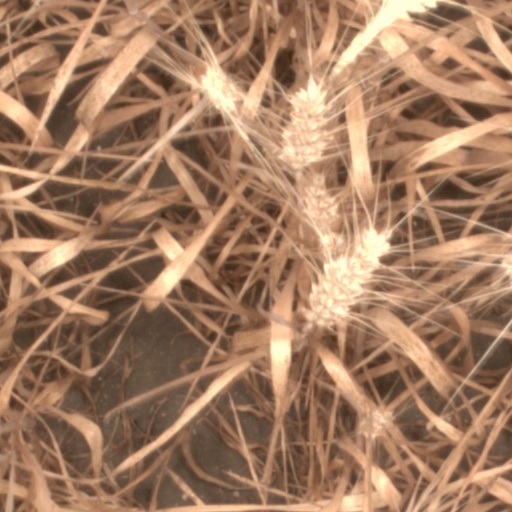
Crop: wheat